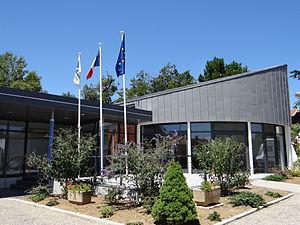
Tayrac - Mairie
Tayrac est une commune du Sud-Ouest de la France, située dans le département de Lot-et-Garonne.